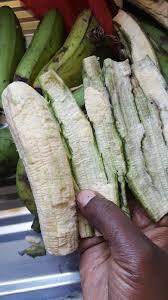
Ndizi mbichi ambayo imechongwa na kutolewa maganda. Ndizi hii ni muhimu kwa miili yetu kwa sababu inasaidia kwa njia tofauti tofauti. Ndizi hii pia inaweza kuchanganikiwa na chakula nyingine na kuliwa ama inaweza kuliwa na chai.